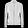
Label: Coat